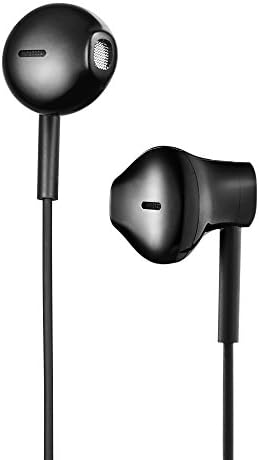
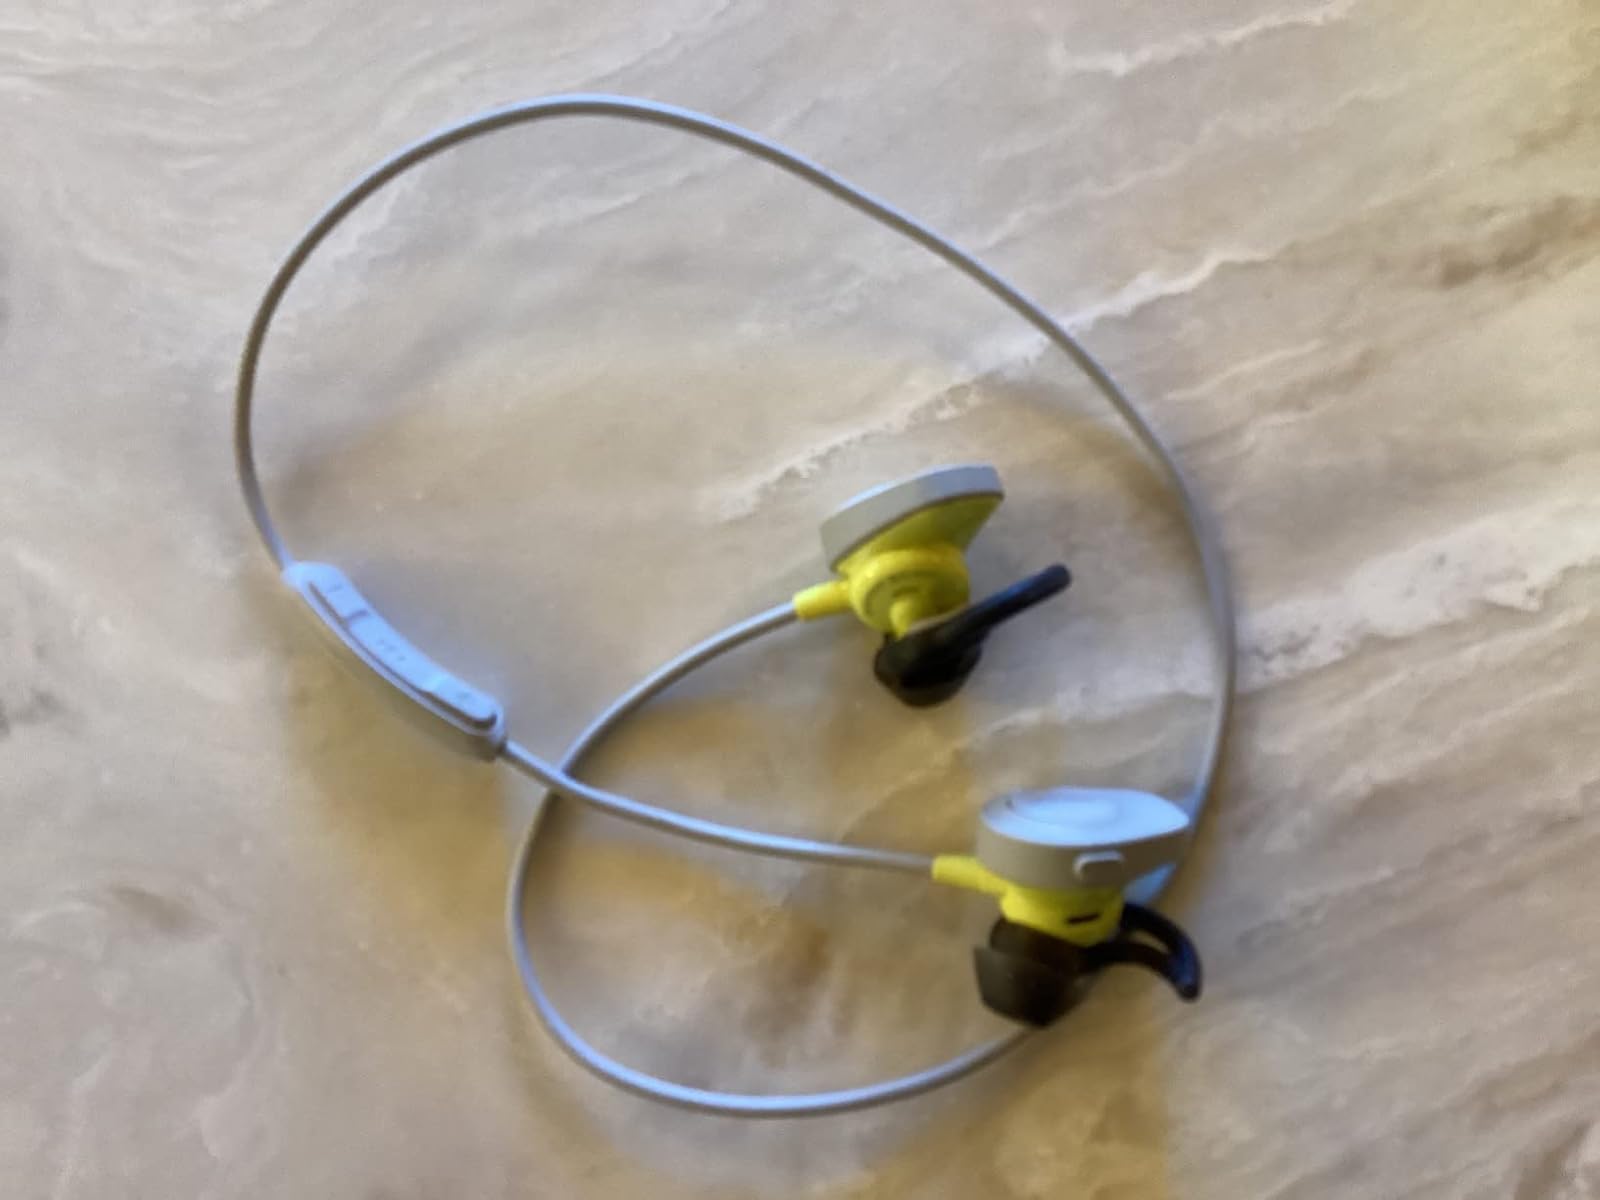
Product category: headphones
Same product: no